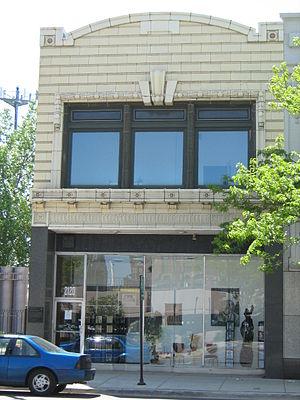
The Rolling Stones No. 2 est le second album britannique des Rolling Stones.